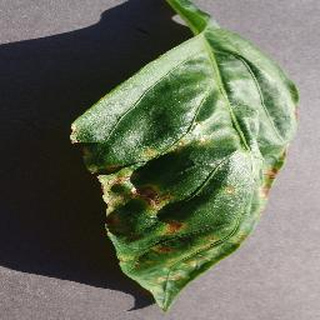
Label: bell_pepper_bacterial_spot